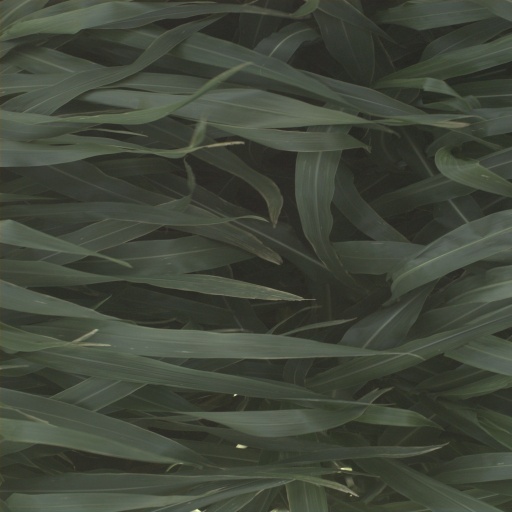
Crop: sorghum